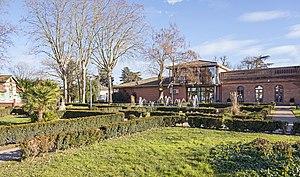
Castelginest est une commune française située dans le département de la Haute-Garonne, en région Occitanie.